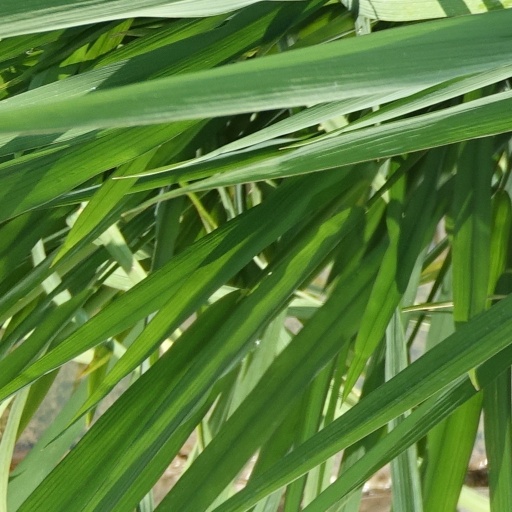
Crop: rice